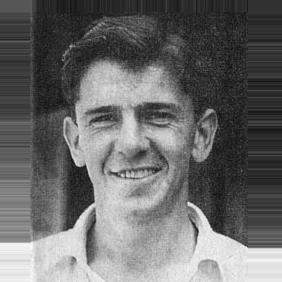
Age: 26